List of largest insects

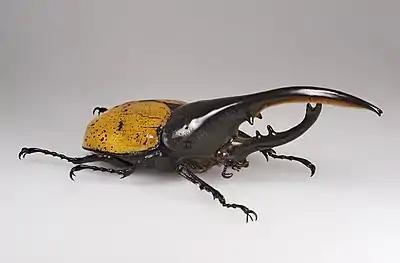
The hercules beetle, the world's longest beetle

The largest species of stonefly is "Pteronarcys californica" of western North America, a species favored by fishermen as lures. This species can attain a length of and a wingspan of over .